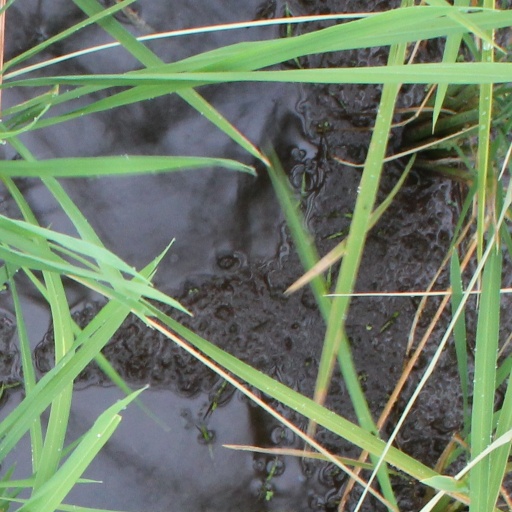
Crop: rice